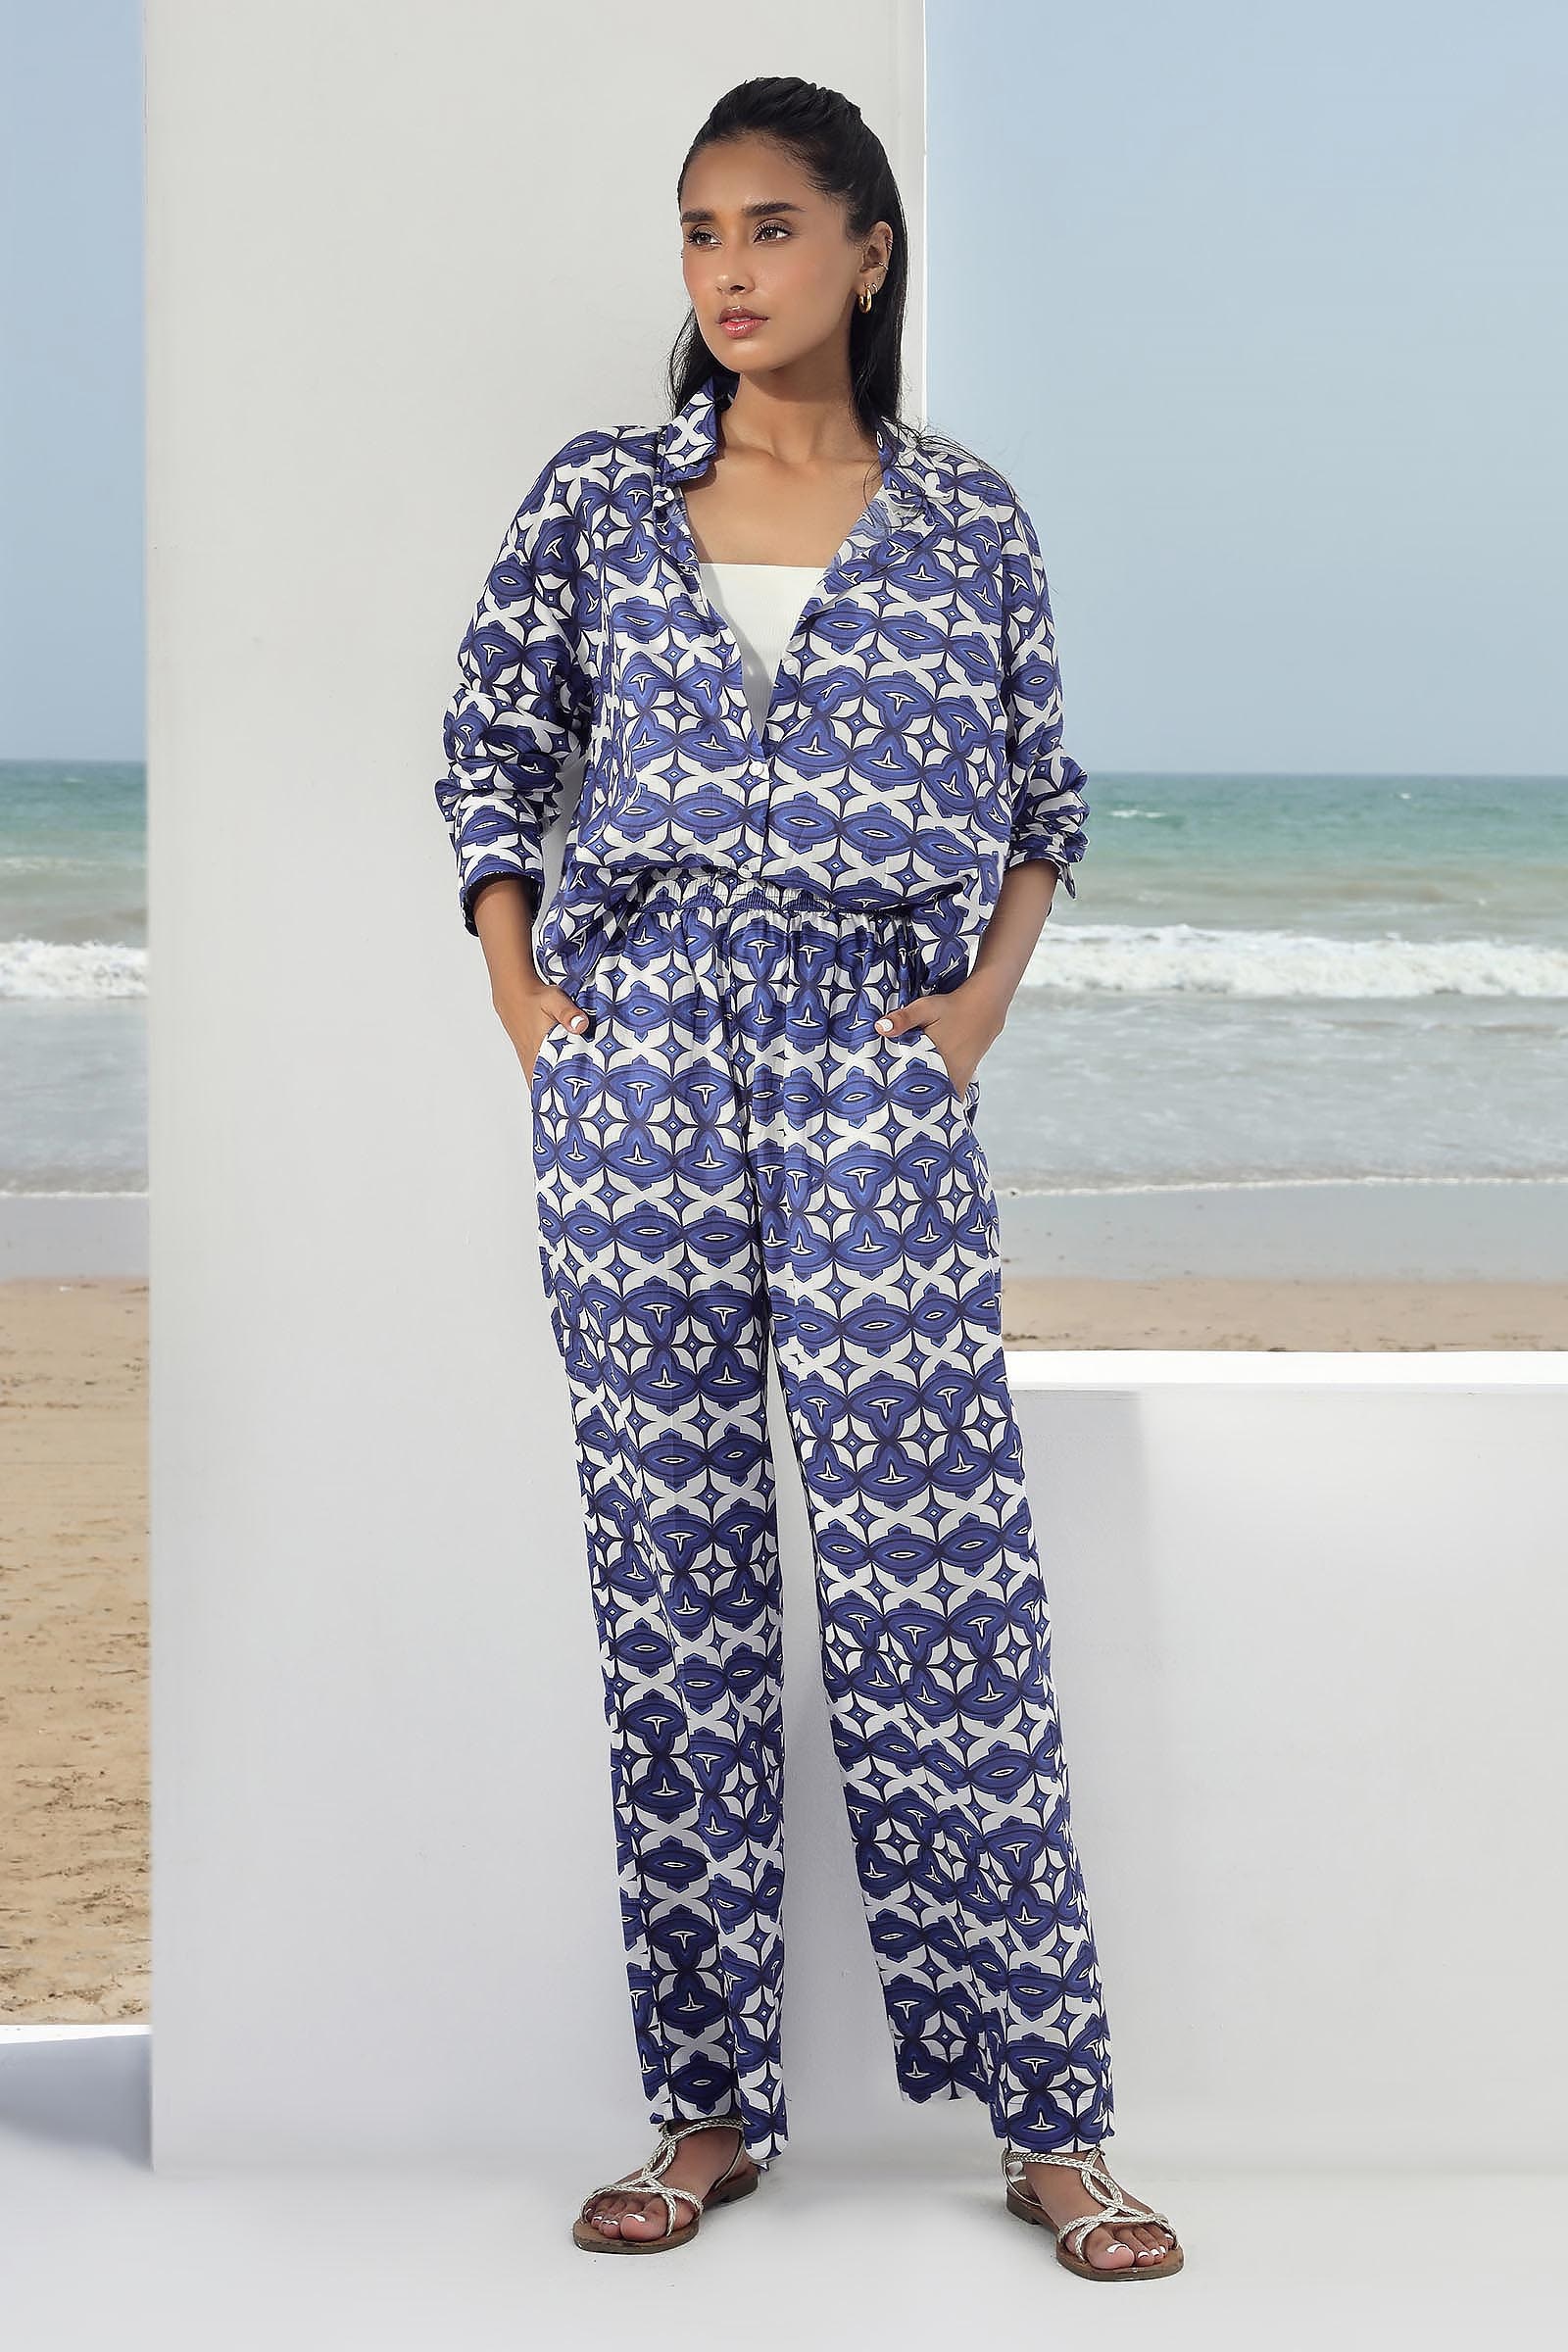
indigo multi kalpana jumpsuit